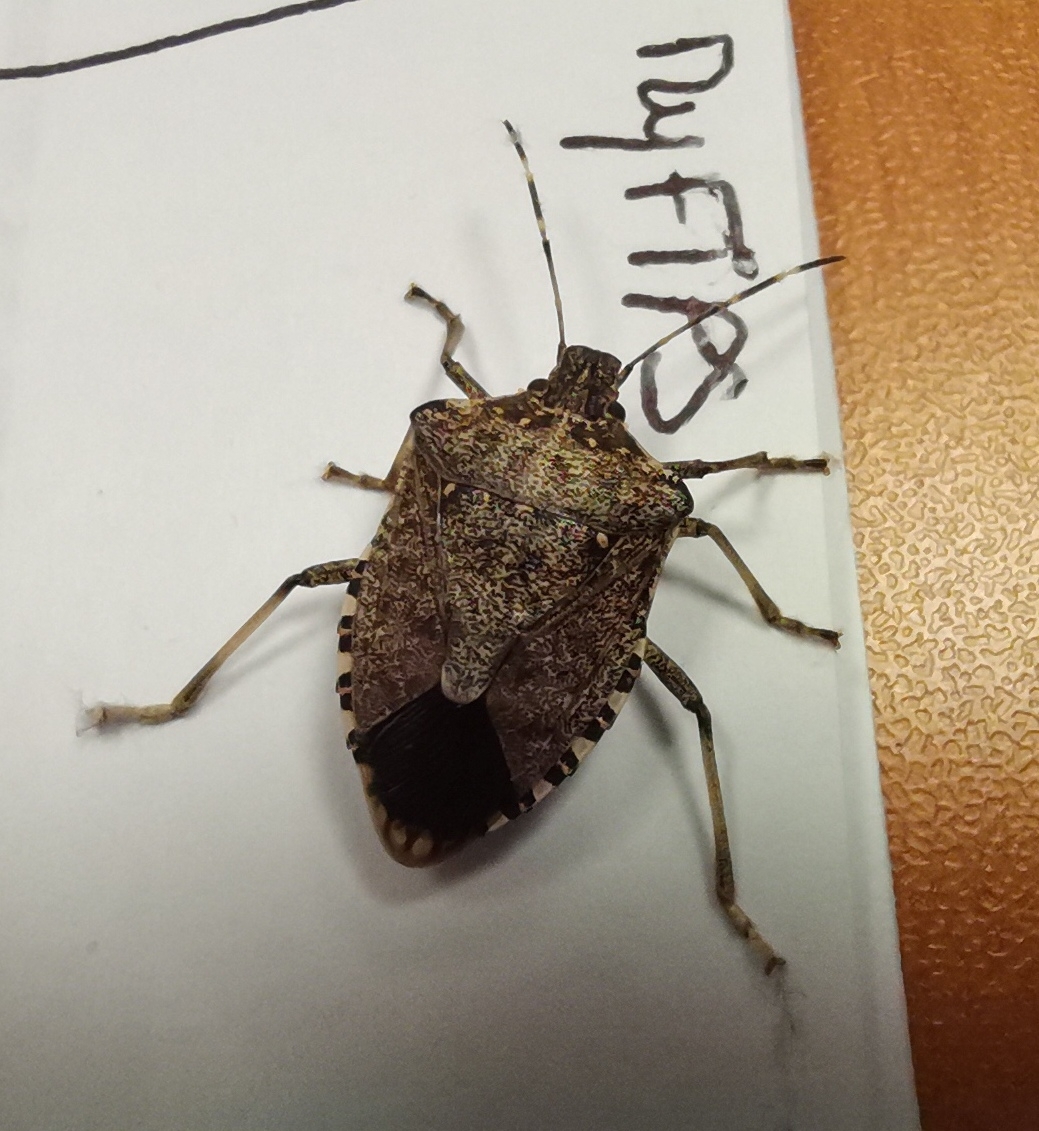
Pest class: stink_bug